Ivy (1947 film)

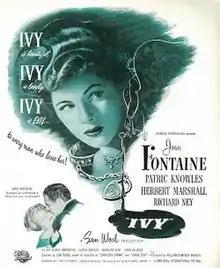
Magazine advertisement

Ivy is a 1947 American crime drama film directed by Sam Wood and starring Joan Fontaine, Patric Knowles, Herbert Marshall and Richard Ney. It written by Charles Bennett, based on the 1927 novel "The Story of Ivy" by Marie Adelaide Belloc Lowndes. It was distributed by Universal Pictures. The film was entered into the 1947 Cannes Film Festival.